Ludmilla Radchenko

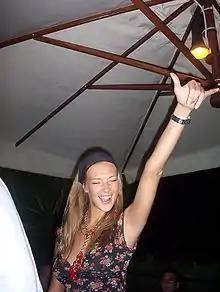

Ludmilla Vladimirovna Radchenko (born November 11, 1978, in Omsk, Soviet Union) is a Russian painter, model, artist and actress.